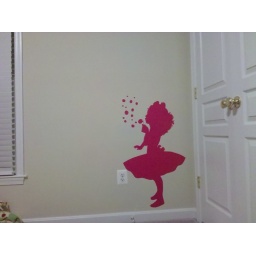
little girl on the wall in naya's room